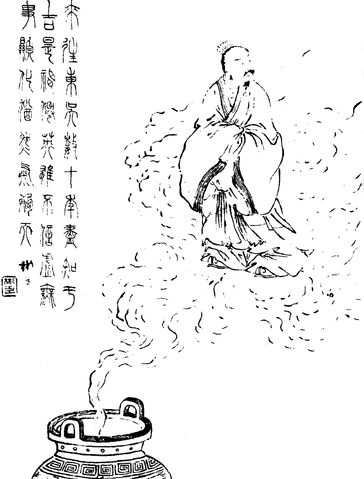
อิเกียด

อิเกียด () เป็นชาวหลงเสีย (หลังเอ๋ย์) มณฑลซานตง ตั้งตัวเป็นเต้าหยินผู้วิเศษ เข้าไปหลอกลวงประชาชนในเขตแคว้นกังตั๋ง ซึ่งซุนเซ็กเป็นผู้ปกครอง มีผู้นิยมเลื่อมใสมาก ซุนเซ็กไม่เชื่อถือ และเกรงว่าอิเกียดจะซ่องสุมผู้คนก่อการร้ายเป็นภัยแก่ตน จึงให้ทหารจับตัวไปฆ่าเสีย แล้วเอาศพประจานไว้ ณ ทางสามแพ่ง คืนนั้นซุนเซ็กเห็นรูปอิเกียดเดินกรายแขนเข้ามาตรงหน้า ก็โกรธ ชักกระบี่ออกฟัน แล้วล้มสลบและล้มเจ็บไม่ช้าก็ตายตามอิเกียดไป
อิเกียด นักพรตที่เดินทางออกช่วยเหลือผู้คนแถบเมืองกังตั๋ง มีเวทมนตร์วิเศษรักษาคนอื่นได้ ซุนเซ็กที่เป็นหนุ่มแน่นไม่เชื่อเรื่องเวทมนตร์ และไม่อยากให้ประชาชนงมงาย จึงสังหารอิเกียด ต่อมาซุนเซ็กล้มป่วย โดนวิญญาณอิเกียดหลอกหลอนจนตายในที่สุด
== อ้างอิง ==
หมวดหมู่:บุคคลที่เกิดในคริสต์ศตวรรษที่ 2
หมวดหมู่:บุคคลในยุคสามก๊ก